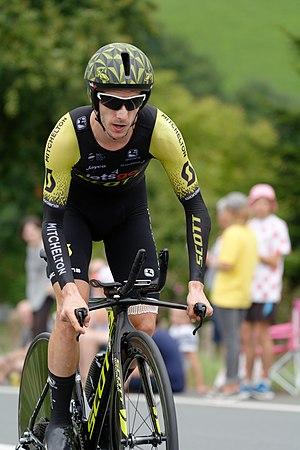
Adam Richard Yates, né le 7 août 1992 à Bury, est un coureur cycliste britannique, membre de l'équipe Mitchelton-Scott. Spécialiste des courses par étapes, il a notamment remporté le Tour des Émirats arabes unis 2020 et terminé quatrième et meilleur jeune du Tour de France 2016. Sur les classiques, il s'est illustré en s'adjugeant la Classique de Saint-Sébastien 2015.